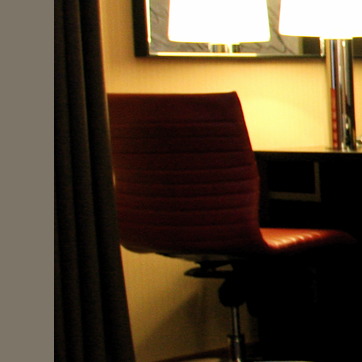
Material: leather